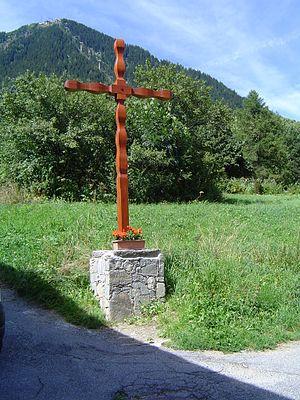
Le patrimoine architectural religieux de Chamonix-Mont-Blanc est riche en églises, chapelles, oratoires et nombreuses croix. Il témoigne de la foi chrétienne des habitants, notamment à travers des édifices remontant au début du XVIIᵉ siècle.